Sam Bligh

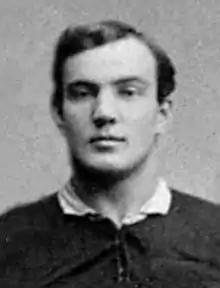
Bligh in 1910

Percival Samuel Blight (8 January 1887 – 25 March 1955), who played under the name Sam Bligh, was a New Zealand rugby union and rugby league player. A rugby union hooker, Bligh represented Buller and West Coast at a provincial level, and was a member of the New Zealand national side, the All Blacks, in 1910 whilst playing his provincial rugby for the West Coast and club rugby for the Blackball Rugby Club.